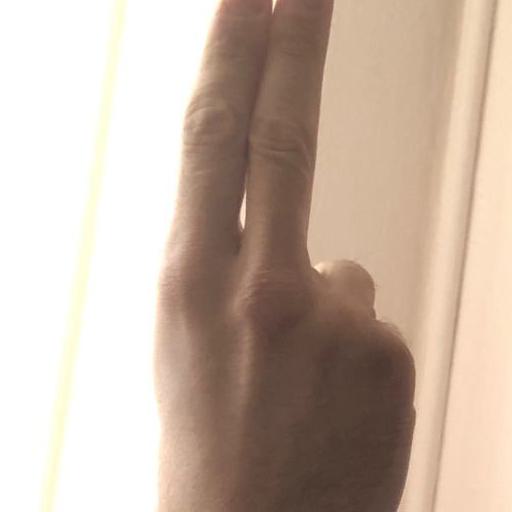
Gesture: two_up_inverted